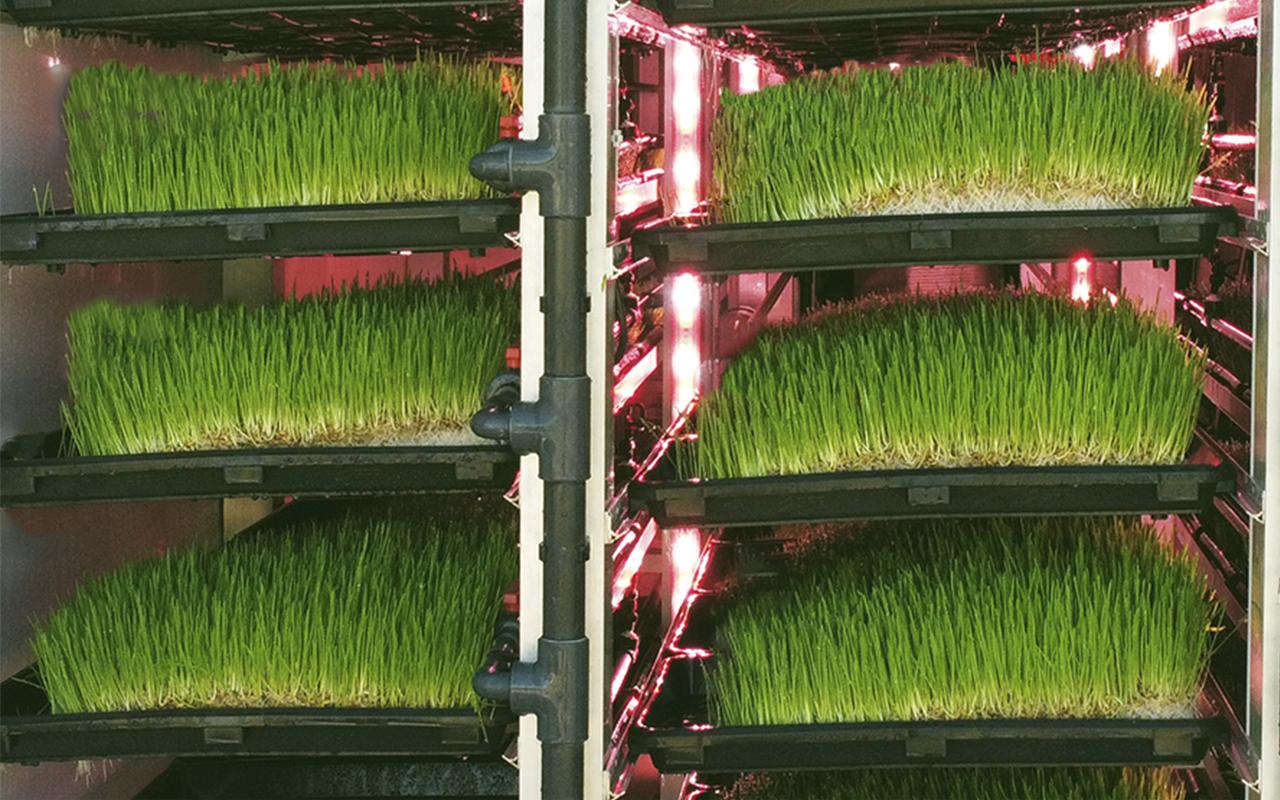
Mashine maalumu kwa ajili ya kilimo ikiwa imepanda mimea, kwenye mazingira yaliyo dhibitiwa kiwango cha mwanga, unyevu na joto, ili kupata zao lililo bora.